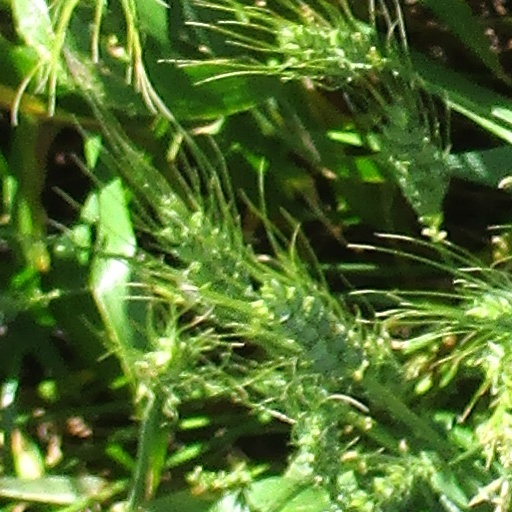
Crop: wheat